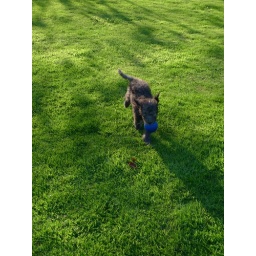
Flos 9 July 09 in garden with blue ball (5)